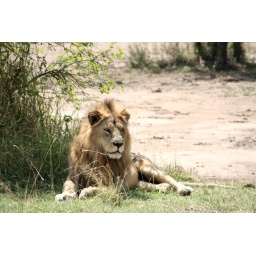
lion in your face but not as much